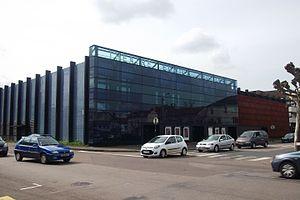
Le théâtre Edwige Feuillère de Vesoul (Haute-Saône, Franche-Comté)
La place Pierre-Rénet est une place publique de 11 500 m² situé au centre-ville de Vesoul. Cette place commerciale est utilisée pour réaliser différents types d'événements tels que des festivals, des cérémonies commémoratives, des manifestations commerciales et culturelles. On y trouve également un marché bihebdomadaire, le jeudi et samedi matin. La place est aussi un parking qui se compose de 400 places de stationnement.